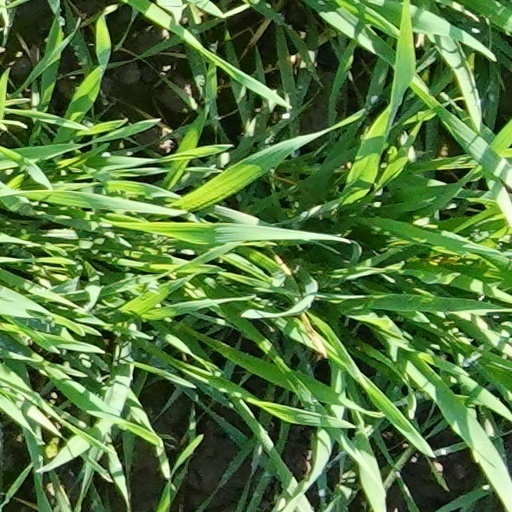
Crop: wheat